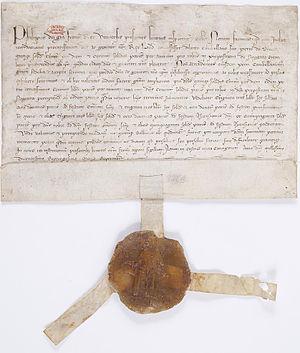
Le roi de France Philippe III le Hardi augmente un legs fait par son père en faveur de Pierre de La Brosse. Devant Carthage, septembre 1270.
Pierre de la Brosse, né vers 1230 et mort pendu le 30 juin 1278, est le grand chambellan pendant la première partie du règne du roi de France Philippe III le Hardi.